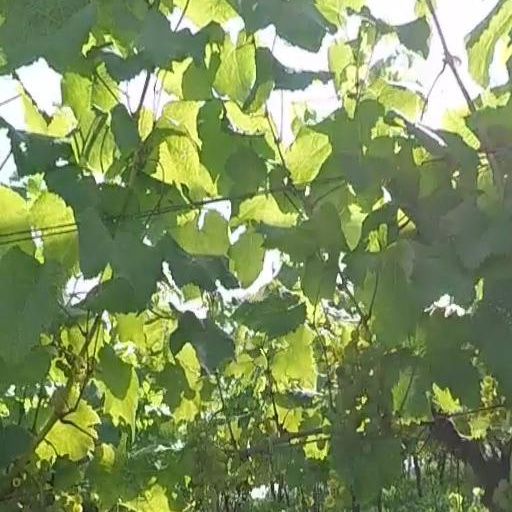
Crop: grape